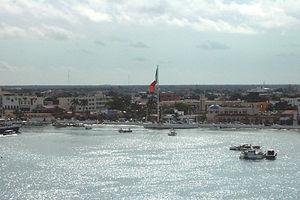
Cozumel est une île de la mer des Caraïbes située au large de la côte orientale de la péninsule du Yucatán. Elle constitue l'une des neuf municipalités de l'État de Quintana Roo, au Mexique. Cozumel attire de nombreux touristes notamment pour la plongée sous-marine.